Alter Botanischer Garten Tübingen

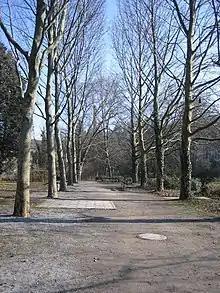
Alter Botanischer Garten Tübingen

The Alter Botanischer Garten Tübingen (English: The Old Botanic Garden) is the former botanical garden of the University of Tübingen, now a municipal park. It is located at Am Stadtgraben 9, Tübingen, Baden-Württemberg, Germany, and open daily without charge.